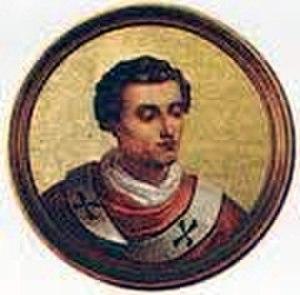
Anastase III, né à Rome, est pape d'avril 911 à juin 913.